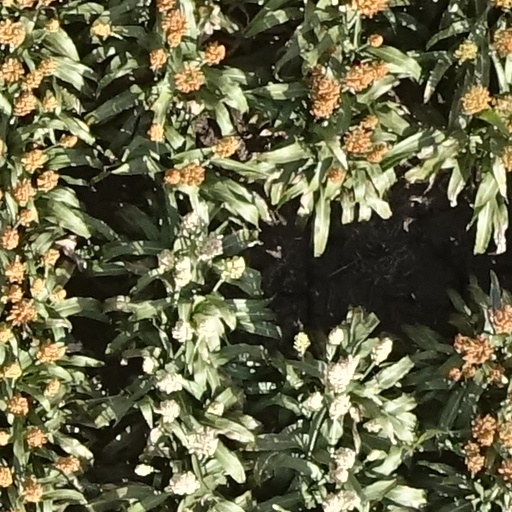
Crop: sorghum